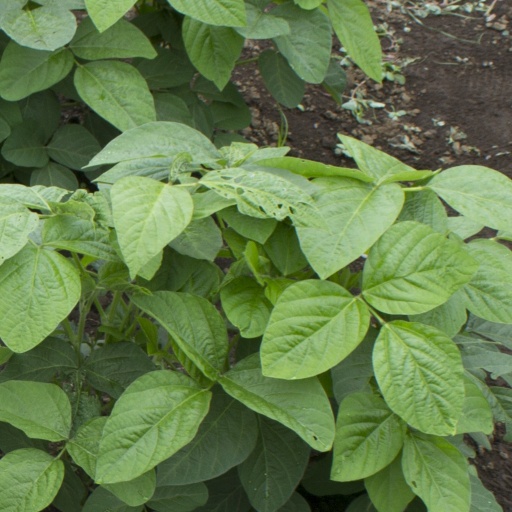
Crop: soybean